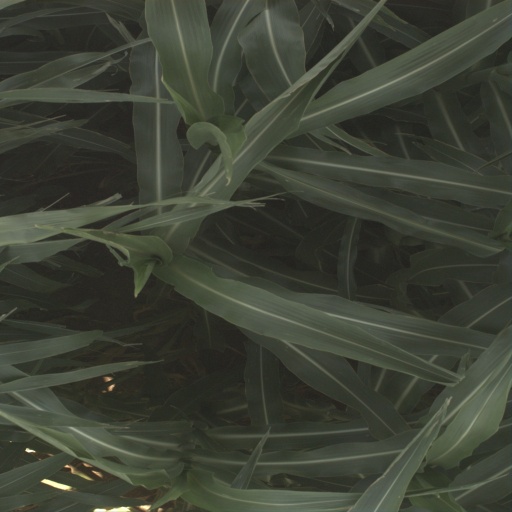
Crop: sorghum